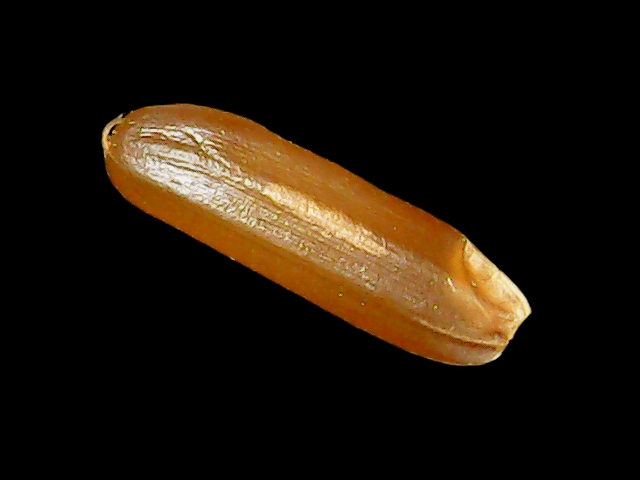
Rice variety: Binadhan20